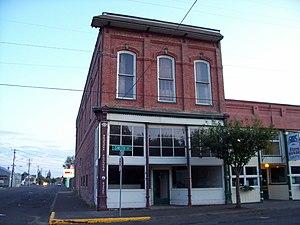
Harrisburg est une ville américaine située dans l'État de l'Oregon et dans le comté de Linn.